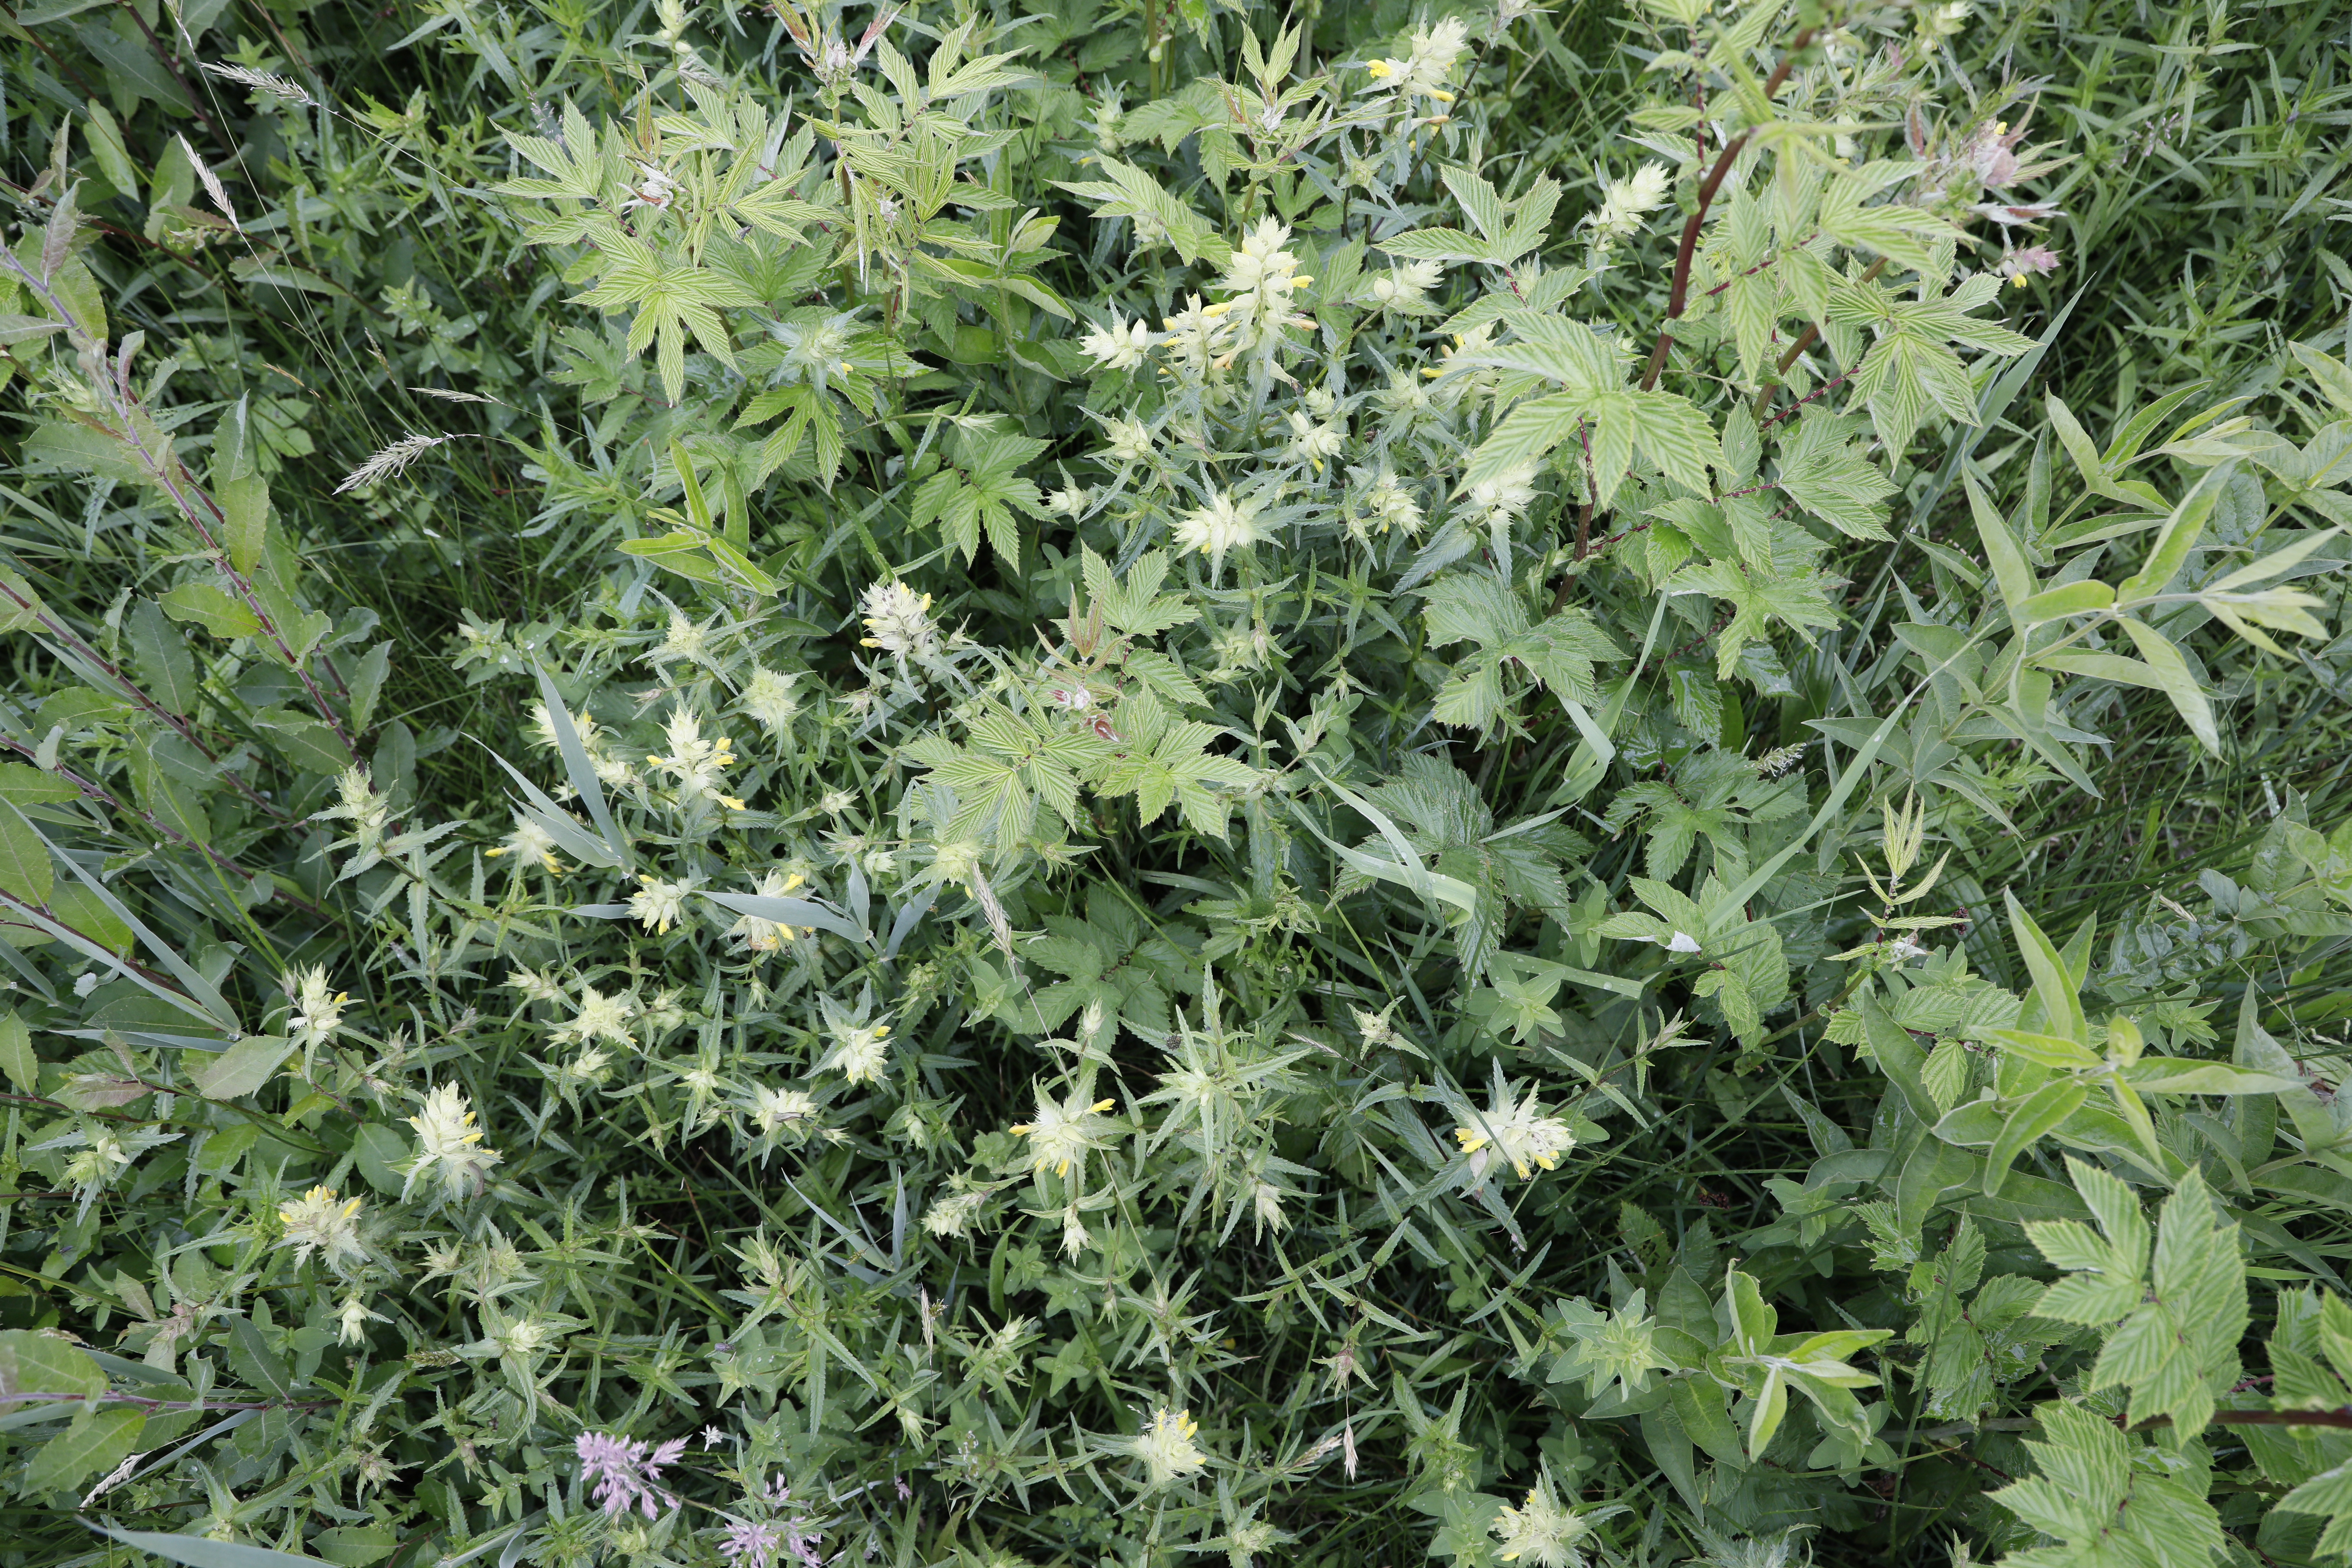
Plant species: Rhinanthus angustifolius